Herschel wedge

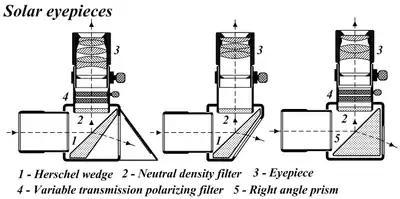
Diagram of a "Herschel Wedge" and other solar viewing methods.

A Herschel wedge or Herschel prism is an optical prism used in solar observation to refract most of the light out of the optical path, allowing safe visual observation. It was first proposed and used by astronomer John Herschel in the 1830s.